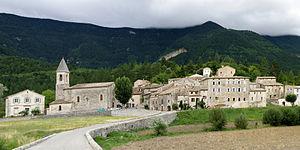
Savoillan (Vaucluse, France). Vue générale.
Savoillan est une commune française, située dans le département de Vaucluse en région Provence-Alpes-Côte d'Azur.